Keystone (cask)

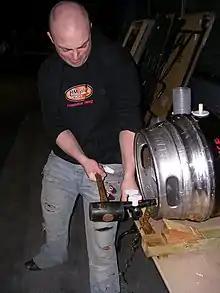
Tapping a cask. The escaping beer is due to insufficient force with the mallet, swiftly rectified with a second blow of the mallet.

Due to the somewhat rustic nature of this standard connection system, leaks occasionally appear. If beer is leaking around the tap then hammering it further in will normally fix the problem; otherwise the keystone itself may be split or the tap may be faulty and the offending item will need to be changed.